Politics of the Gambia

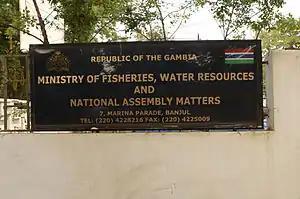
A government ministry signboard

The President is elected by popular vote for a five-year term; the number of terms is not restricted. The President appoints the members of the Cabinet.